T-34

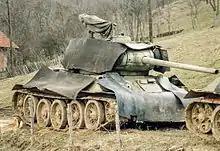
A Bosnian Serb Army T-34-85, with rubber matting added in an attempt to hide its thermal signature, near Doboj in early 1996.

Production of the T-34-85 began in January 1944 at Factory No. 112, first using the D-5T 85 mm gun. Parallel to the production of the T-34-85 with the D-5T gun, production of the T-34-85 using the S-53 gun (later to be modified and redesignated as the ZIS-S-53 gun) began in February 1944 at Factory No. 112. The improved T-34-85 became the standard Soviet medium tank, with an uninterrupted production run until the end of the war. A T-34-85 initially cost about 30 percent more to produce than a Model 1943, at 164,000 Rbls; by 1945 this had been reduced to 142,000 Rbls during the course of World War II the cost of a T-34 tank had almost halved, from 270,000 Rbls in 1941, while its top speed remained about the same, and its main gun's armour penetration and turret frontal armour thickness both nearly doubled.